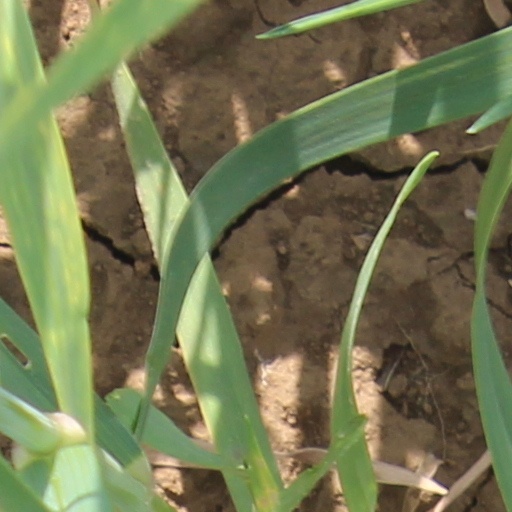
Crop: wheat